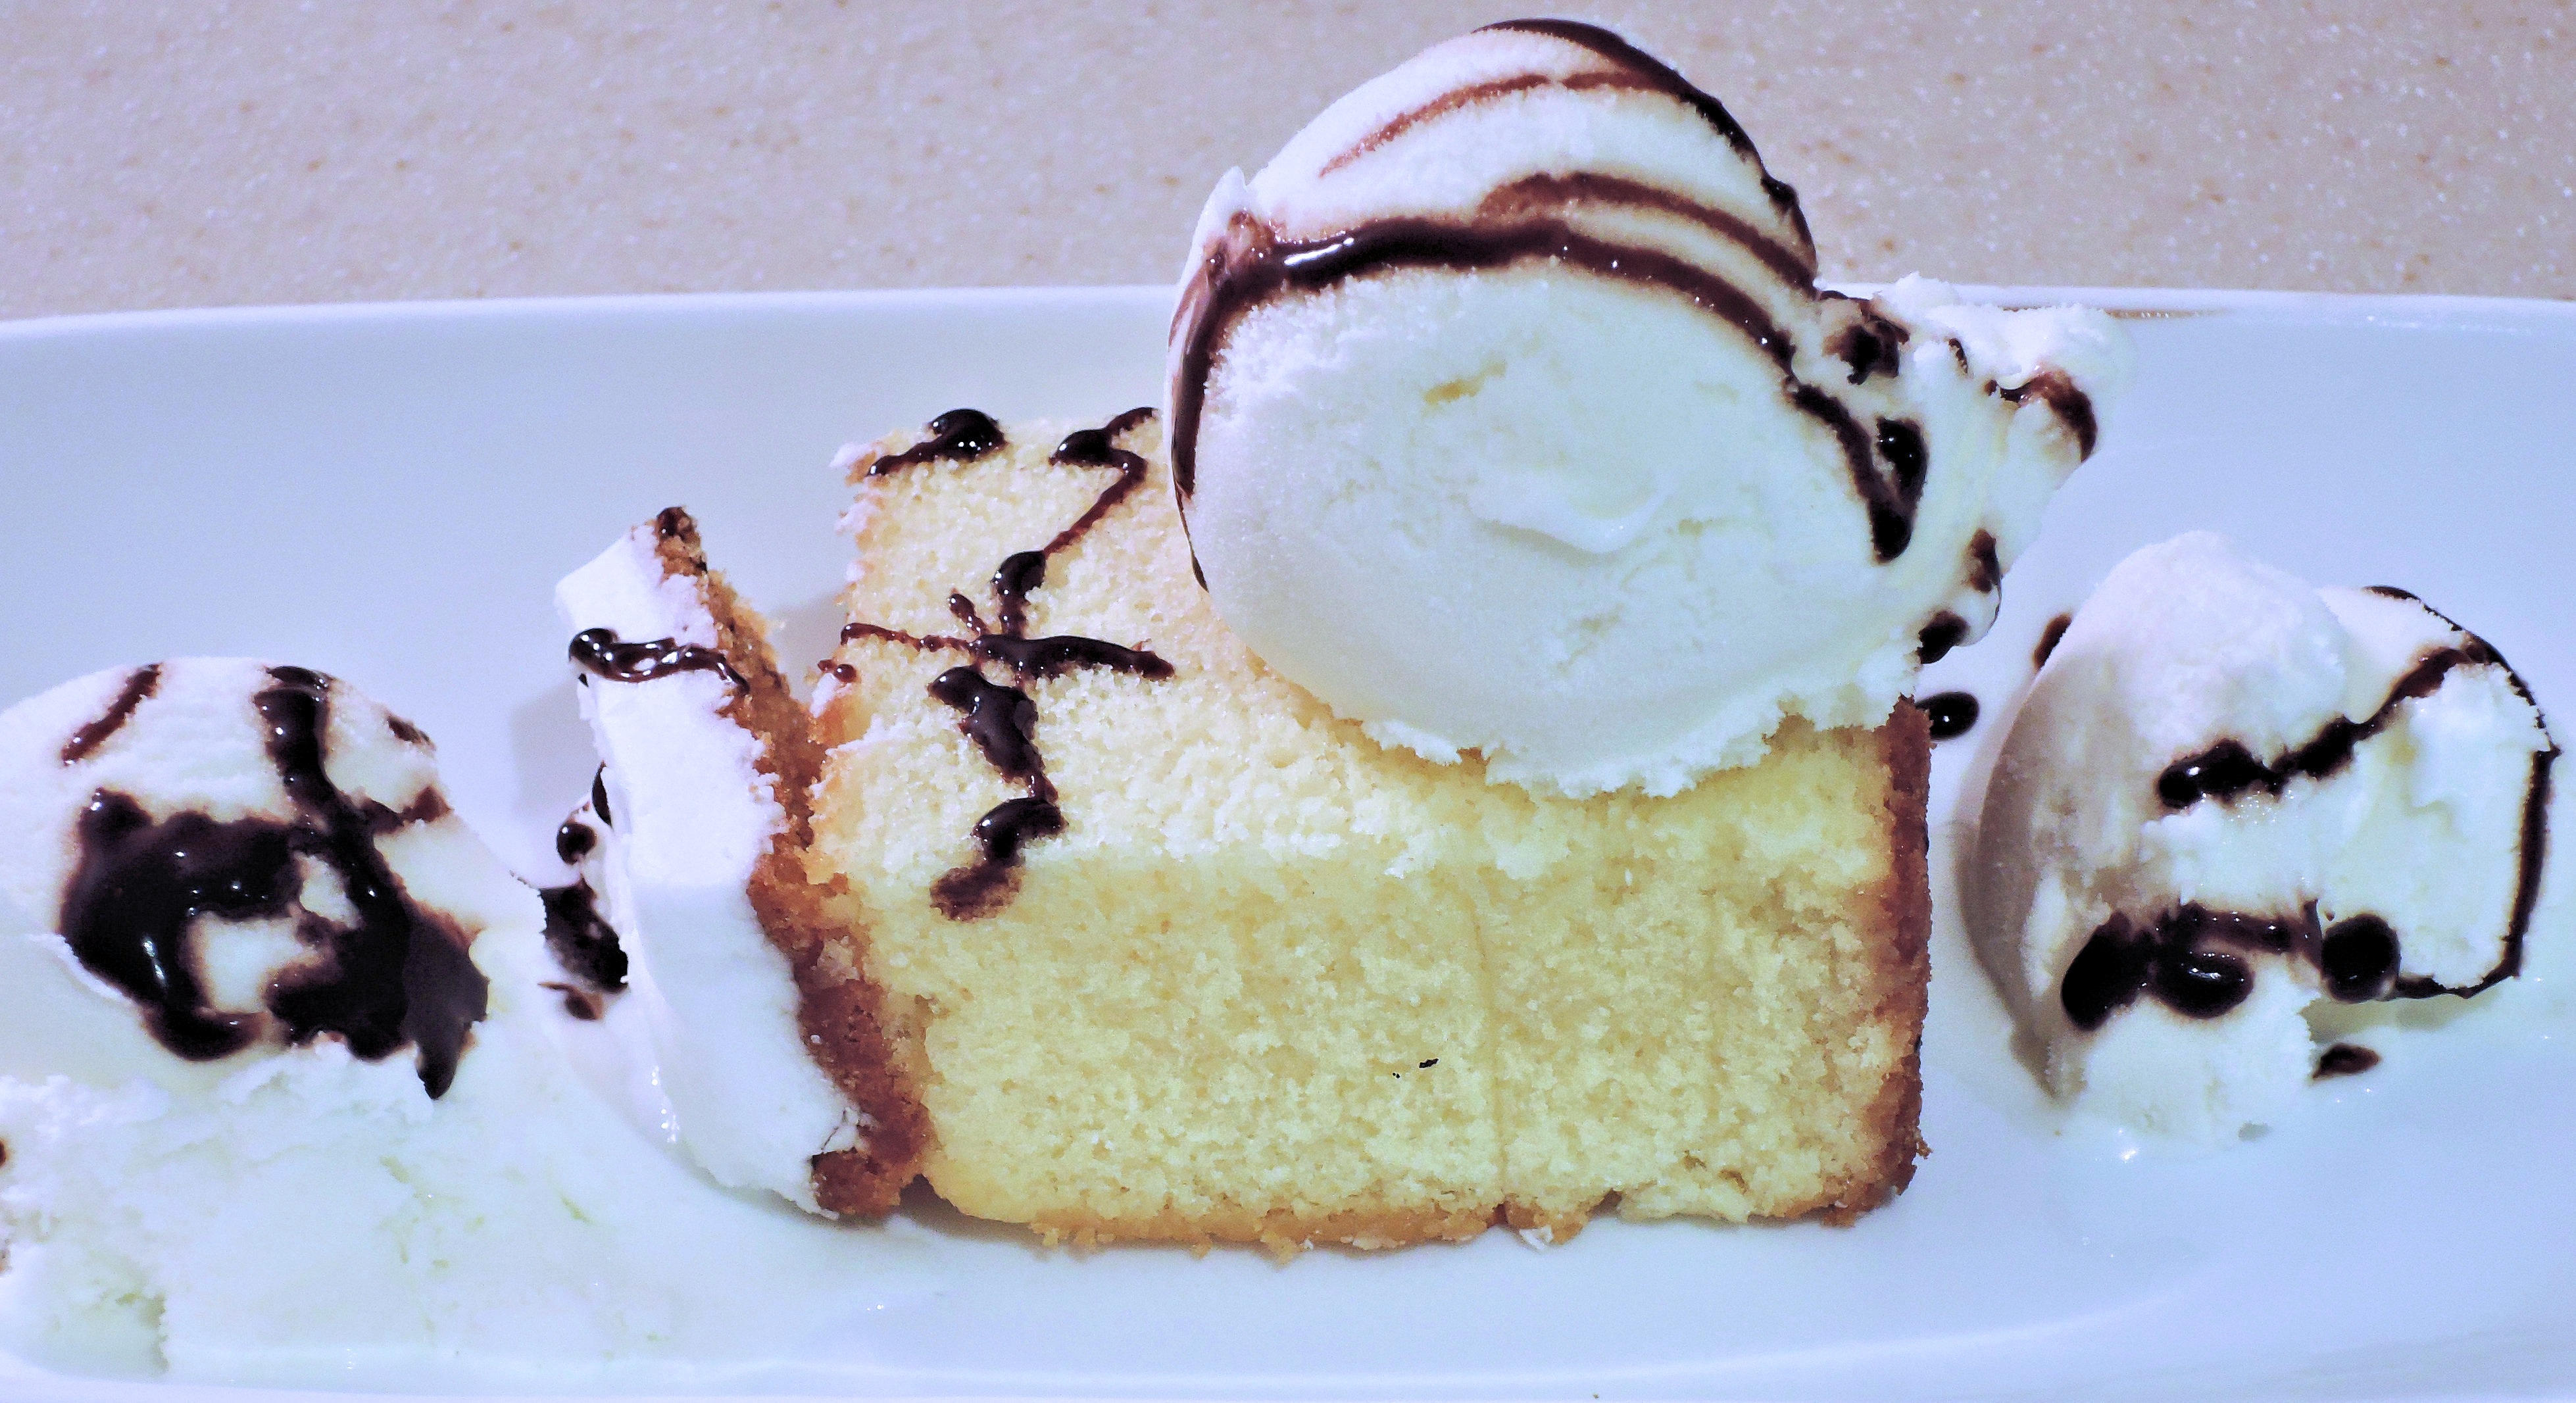
dish, food, produce, chocolate, dessert, cuisine, cake, coconut, icing, cheesecake, flavor, vanilla ice cream, pound cake, mascarpone, semifreddo